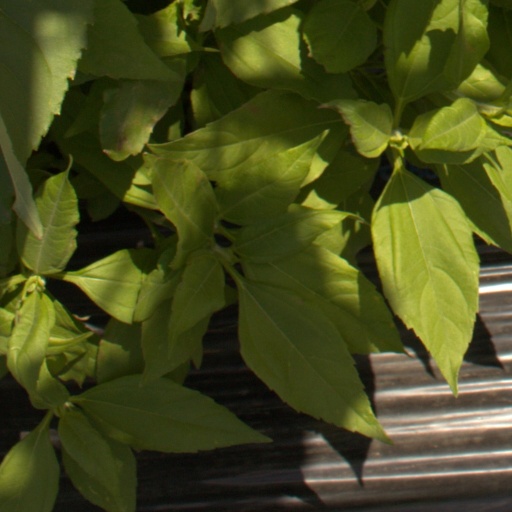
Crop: Jerusalem artichoke